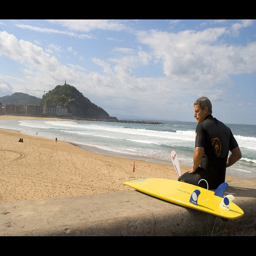
A surfer sitting next to his board watching the beach
a person that has a surfboard next to him
A man is sitting on a wall with his yellow surfboard.
A man holding a yellow surfboard on top of a beach.
An older man sits next to a surfboard on a sunny beach.